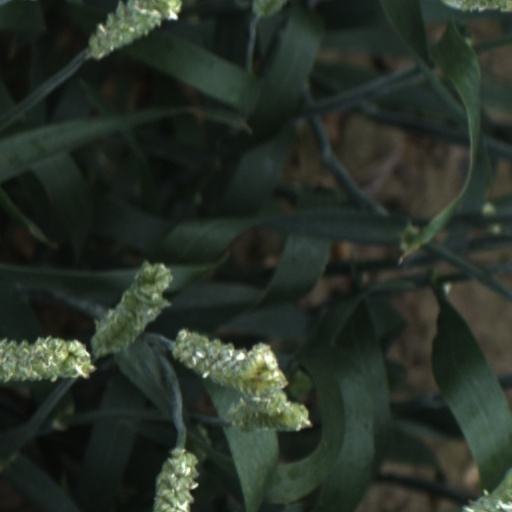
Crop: wheat